Nagoya City Science Museum

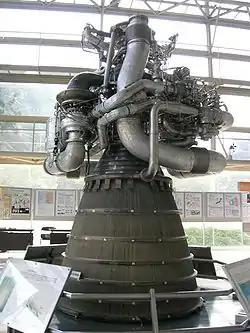
LE-7-Japanese liquid rocket engine in the Nagoya City Science Museum

The is a museum located in Sakae, Nagoya, the center of Nagoya City, in central Japan.